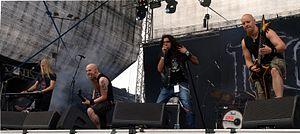
Kiuas est un groupe de power metal finlandais, originaire d'Espoo. Le style musical du groupe reprend des éléments de power metal, folk metal et différents styles de metal extrême. Formé en 2000, le groupe annonce sa séparation officielle, après quatre albums, en 2013.